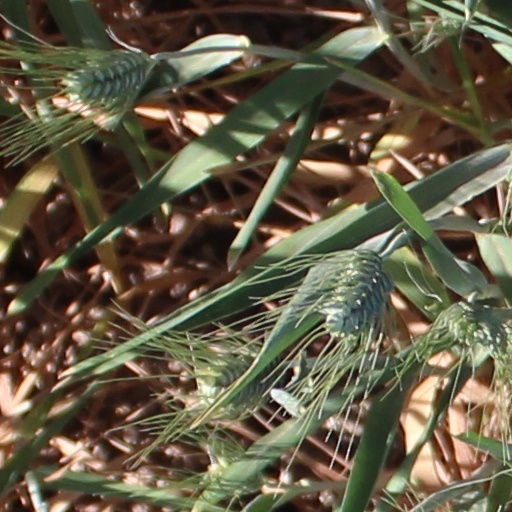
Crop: wheat